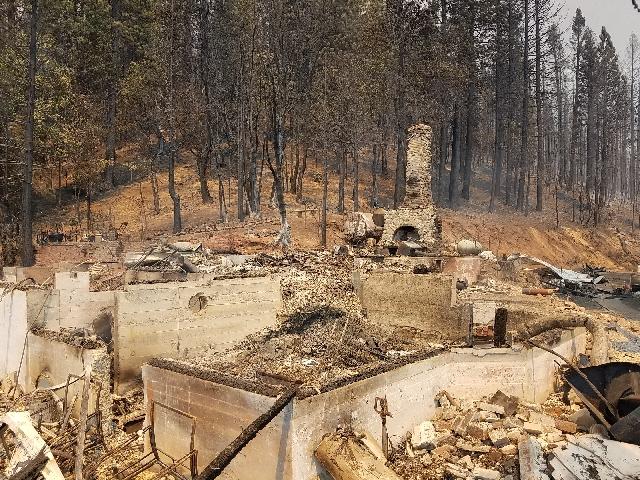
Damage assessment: destroyed